Giuseppe Gandolfo

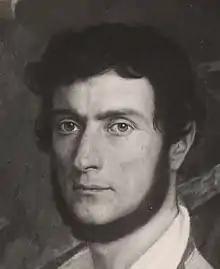
Giuseppe Gandolfo, Italian painter

Giuseppe Gandolfo (28 August 1792 – 13 September 1855) was an Italian painter, active mainly in Sicily in a Neoclassical style.